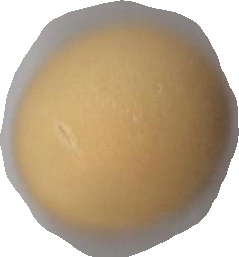
Variety: Grobogan